Freedom of religion in Iran

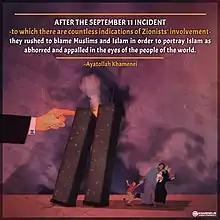
A poster on the website of Ali Khamenei blaming Jews for the 9/11 attacks.

While Jews are a recognized religious minority, allegations of official discrimination are frequent. The Government's anti-Israel policies, along with a perception among radical Muslim elements that all Jewish citizens support Zionism and the State of Israel, create a threatening atmosphere for the small Jewish community. In the past, Jewish leaders reportedly were reluctant to draw attention to official mistreatment of their community due to fear of government reprisal.